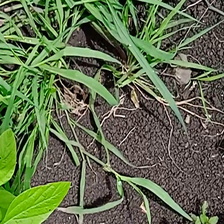
Weed species: Digitaria_SP_(Digitaria Sanguinalis )